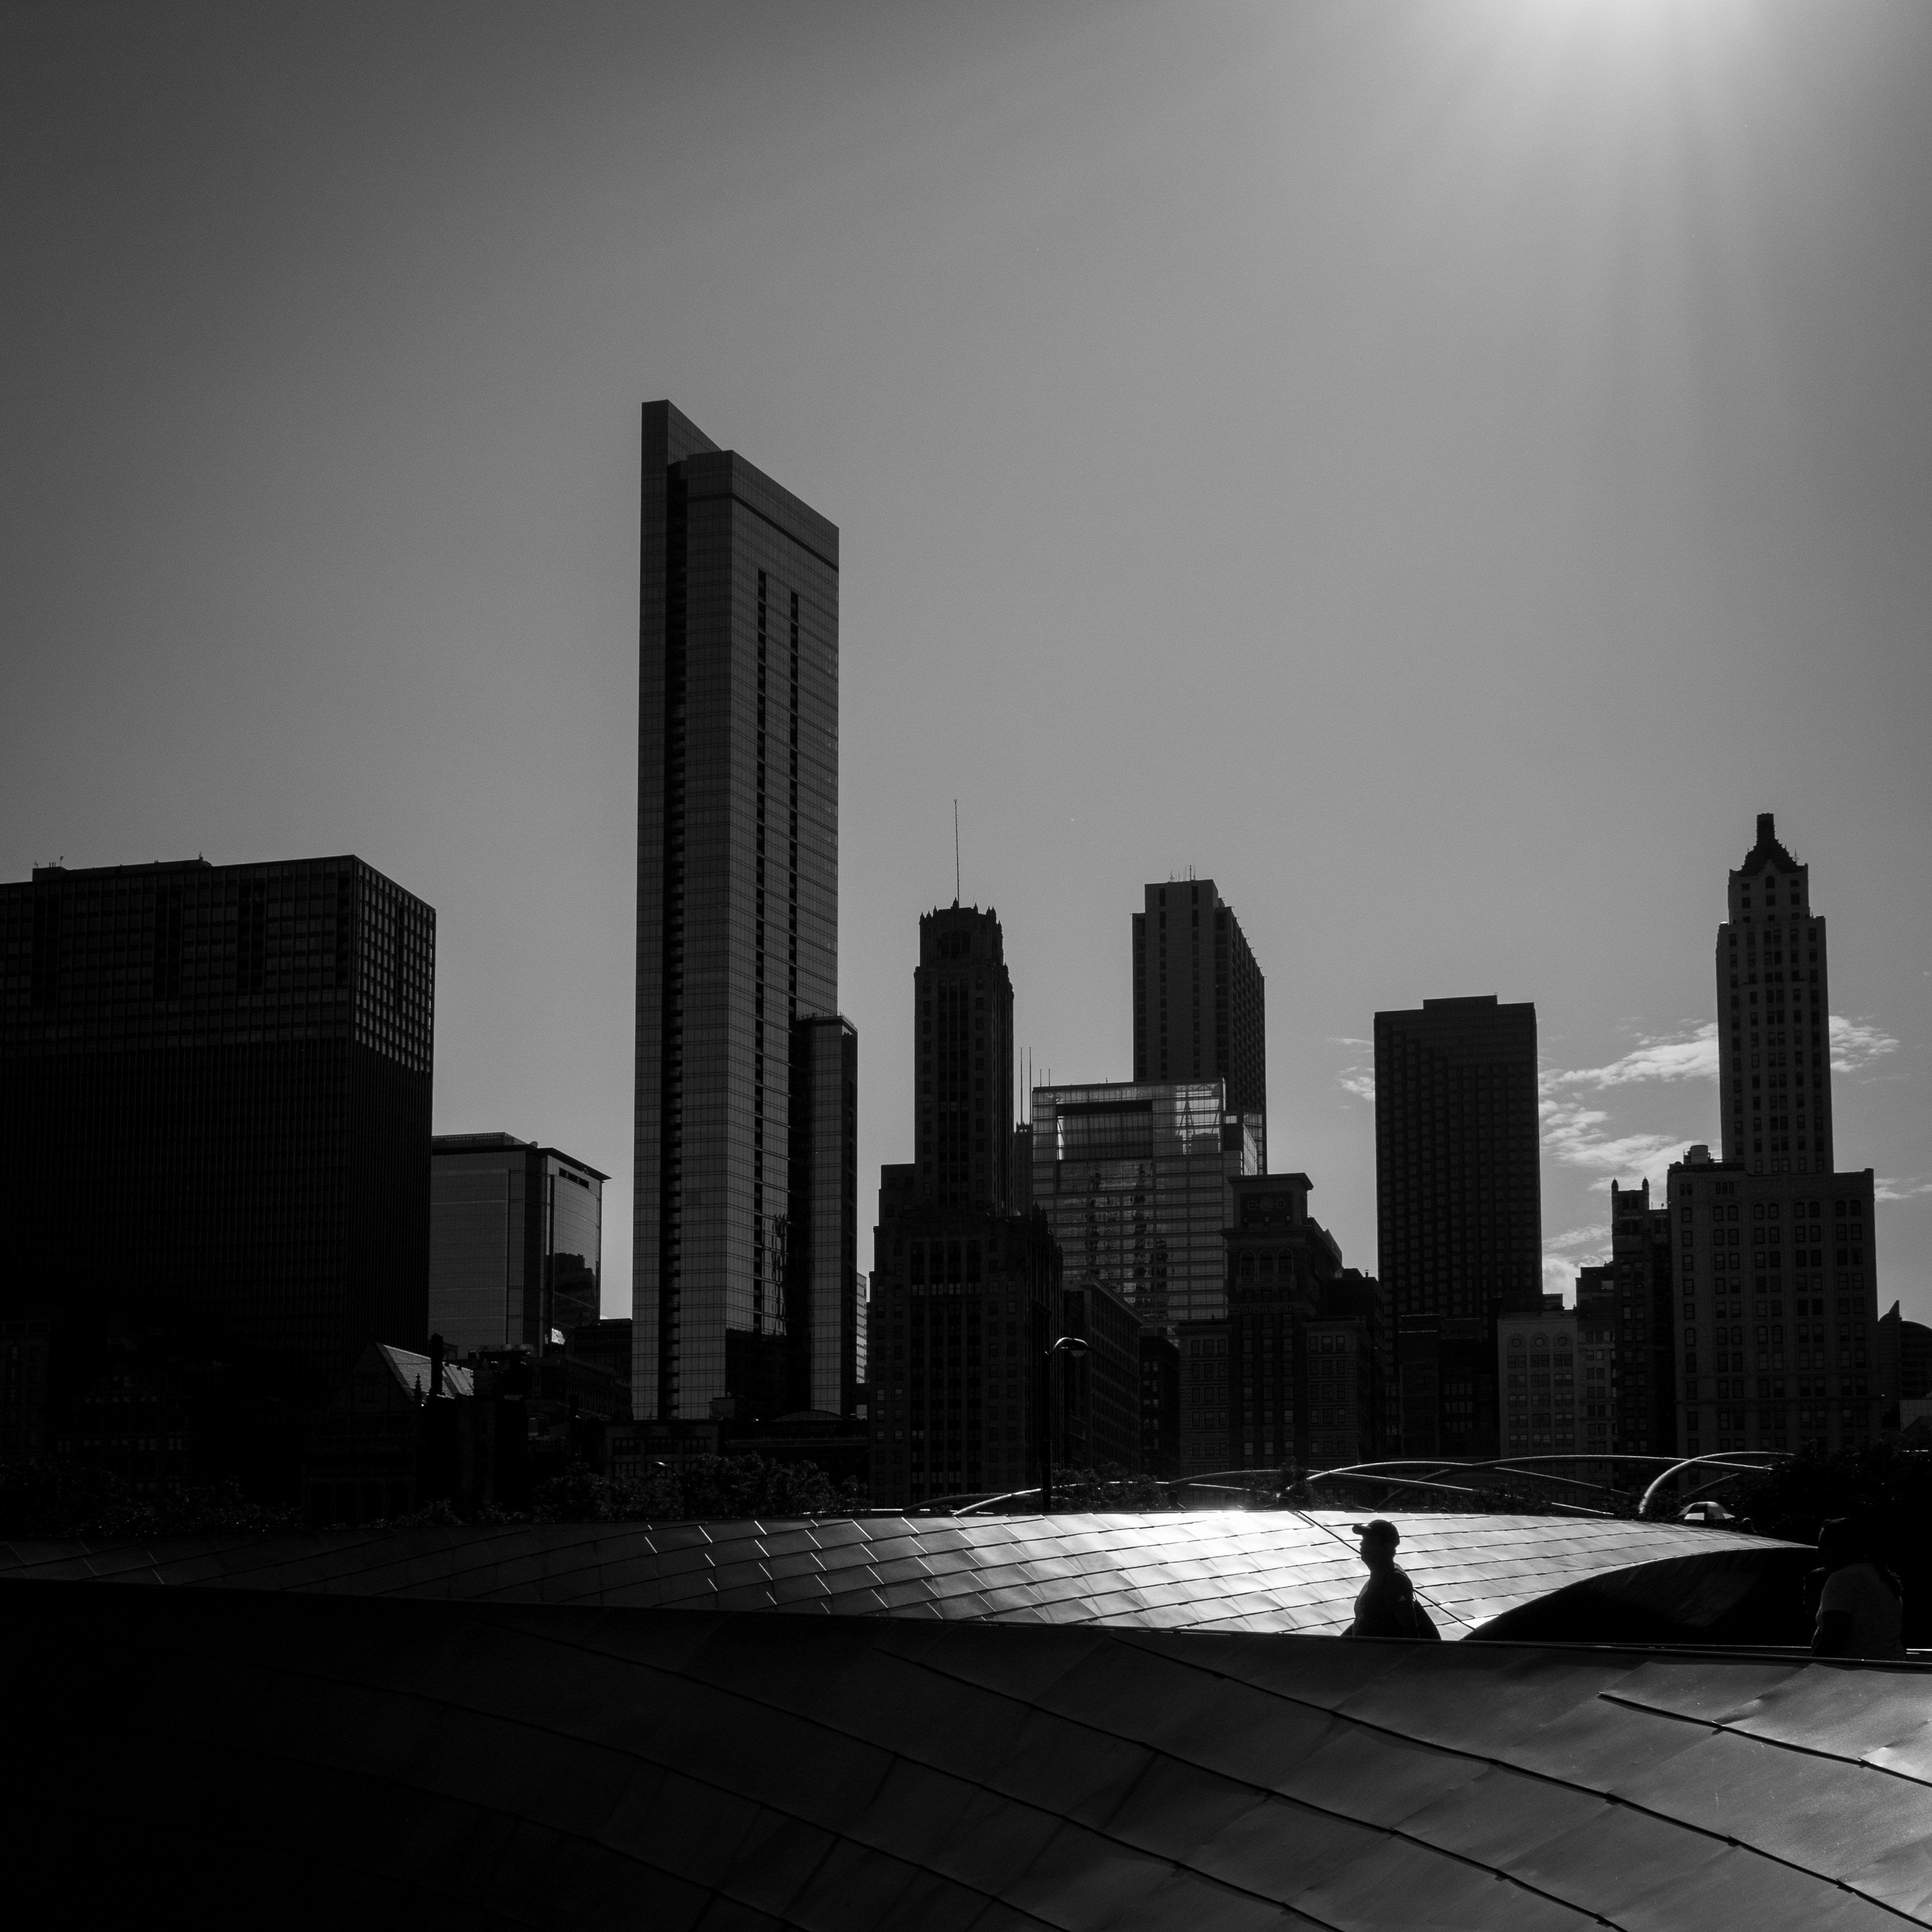
horizon, black and white, skyline, city, skyscraper, cityscape, downtown, dusk, line, darkness, black, monochrome, tower block, shape, metropolis, urban area, monochrome photography, atmospheric phenomenon, human settlement, metropolitan area